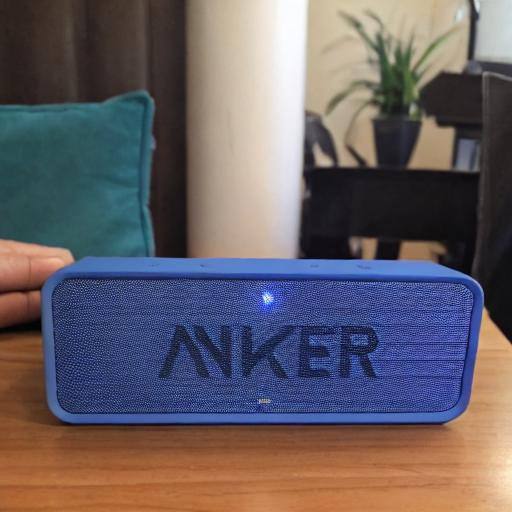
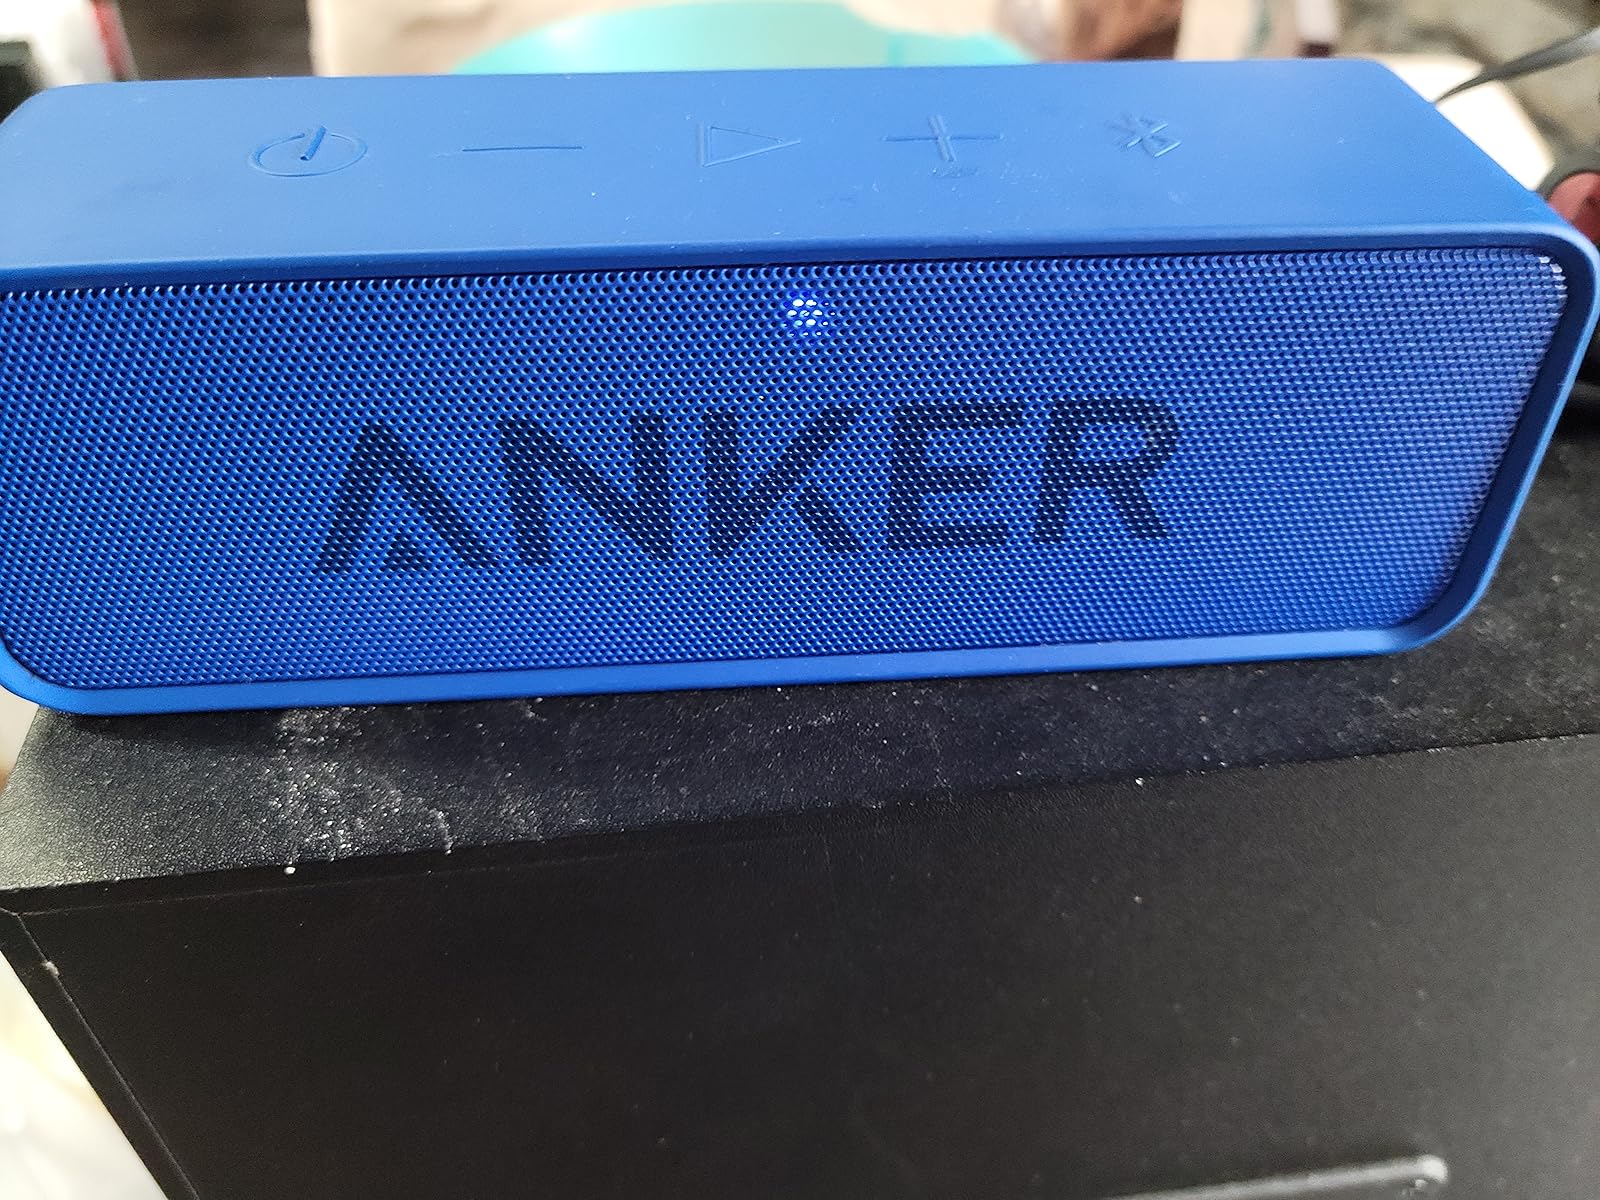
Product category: speaker
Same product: no